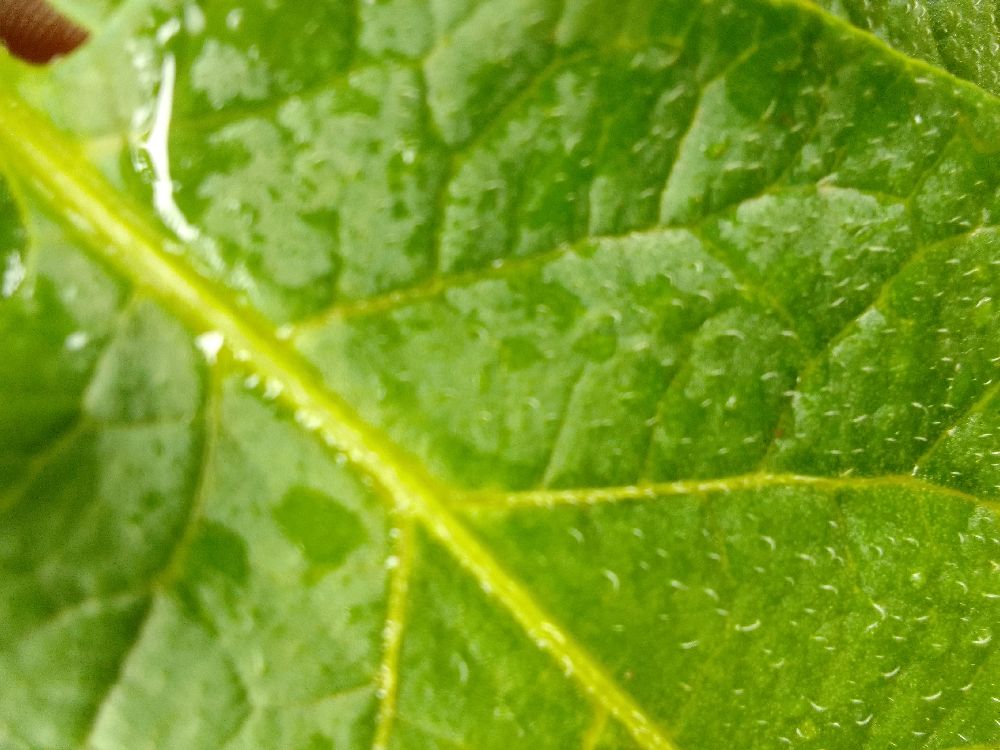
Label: Healthy